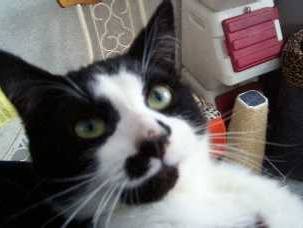
Label: cat